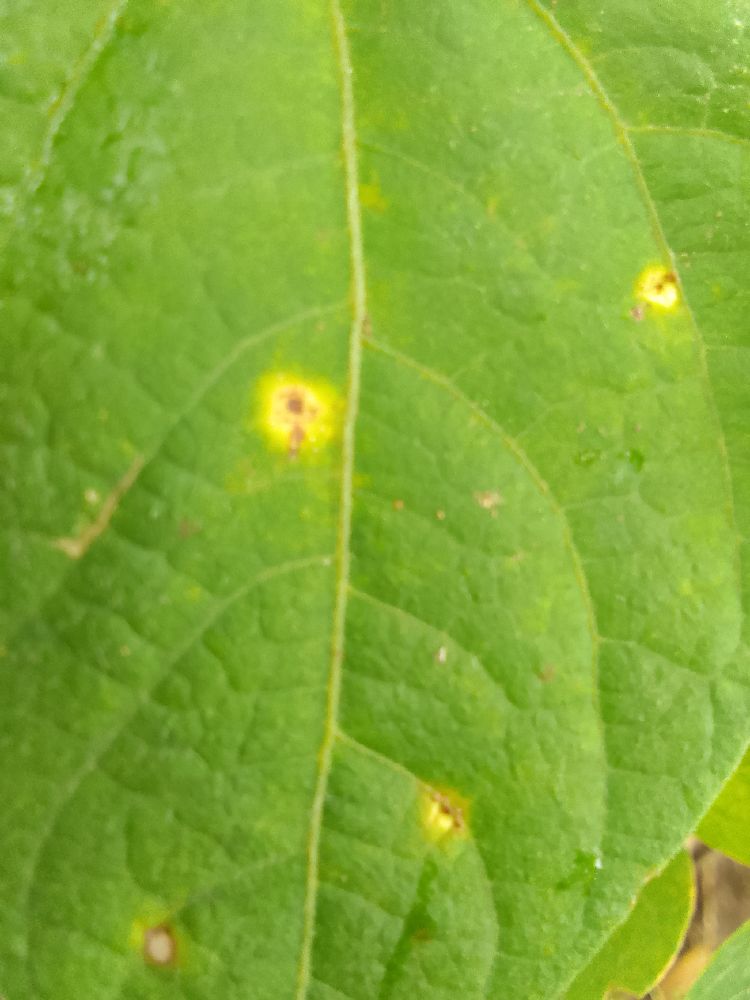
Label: rust